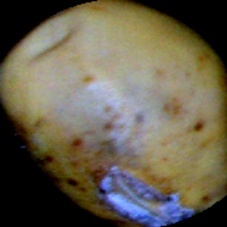
Label: Spotted